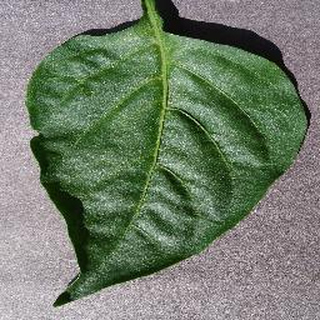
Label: healthy_bell_pepper